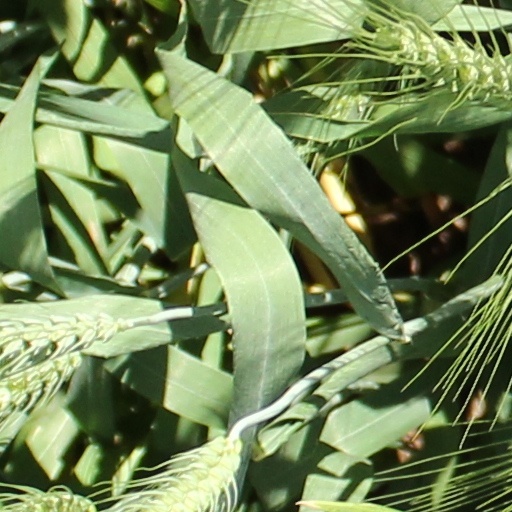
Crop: wheat